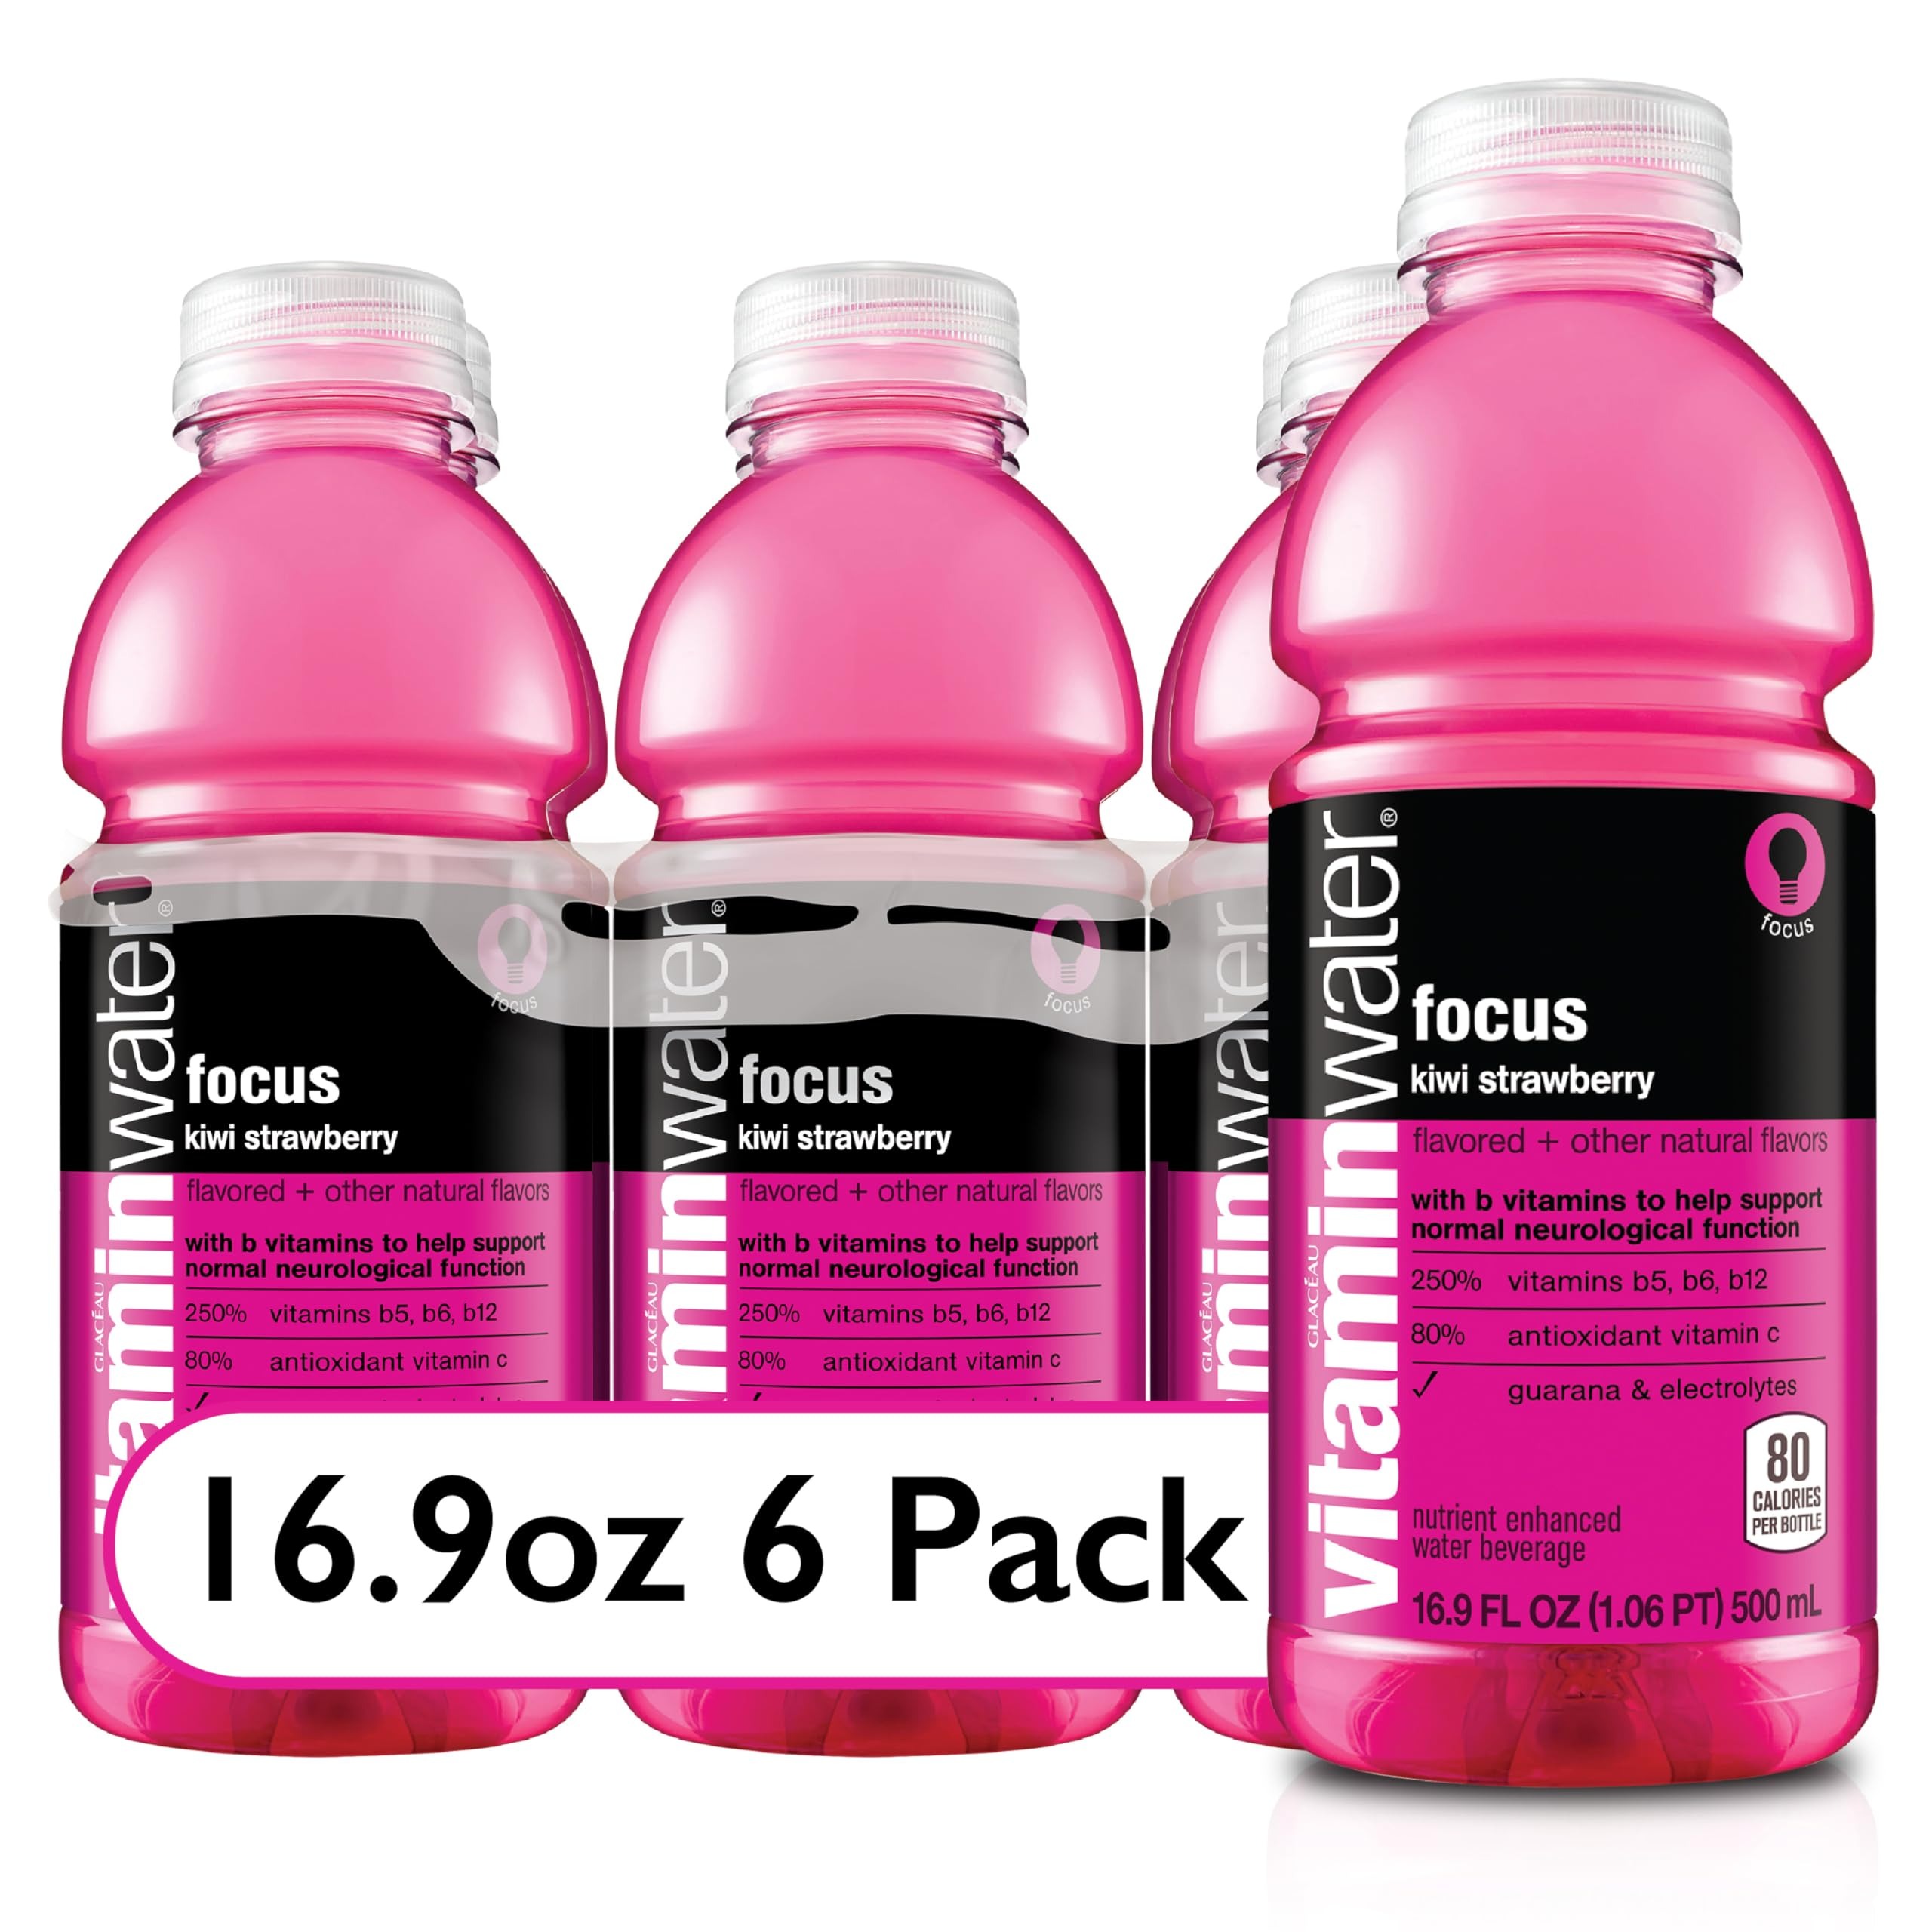
Item Name: Vitaminwater Focus 16.9oz 6pk
Bullet Point 1: great taste. more nutrients. win win
Bullet Point 2: vitamin and nutrient-enhanced water beverage with electrolytes and other good stuff
Bullet Point 3: with 300% daily value of vitamin b5, b6, and b12 and guarana to support normal neurological function
Bullet Point 4: the delicious taste of kiwi strawberry flavor with other natural flavors
Value: 101.4
Unit: Fl Oz

Price: 6.99